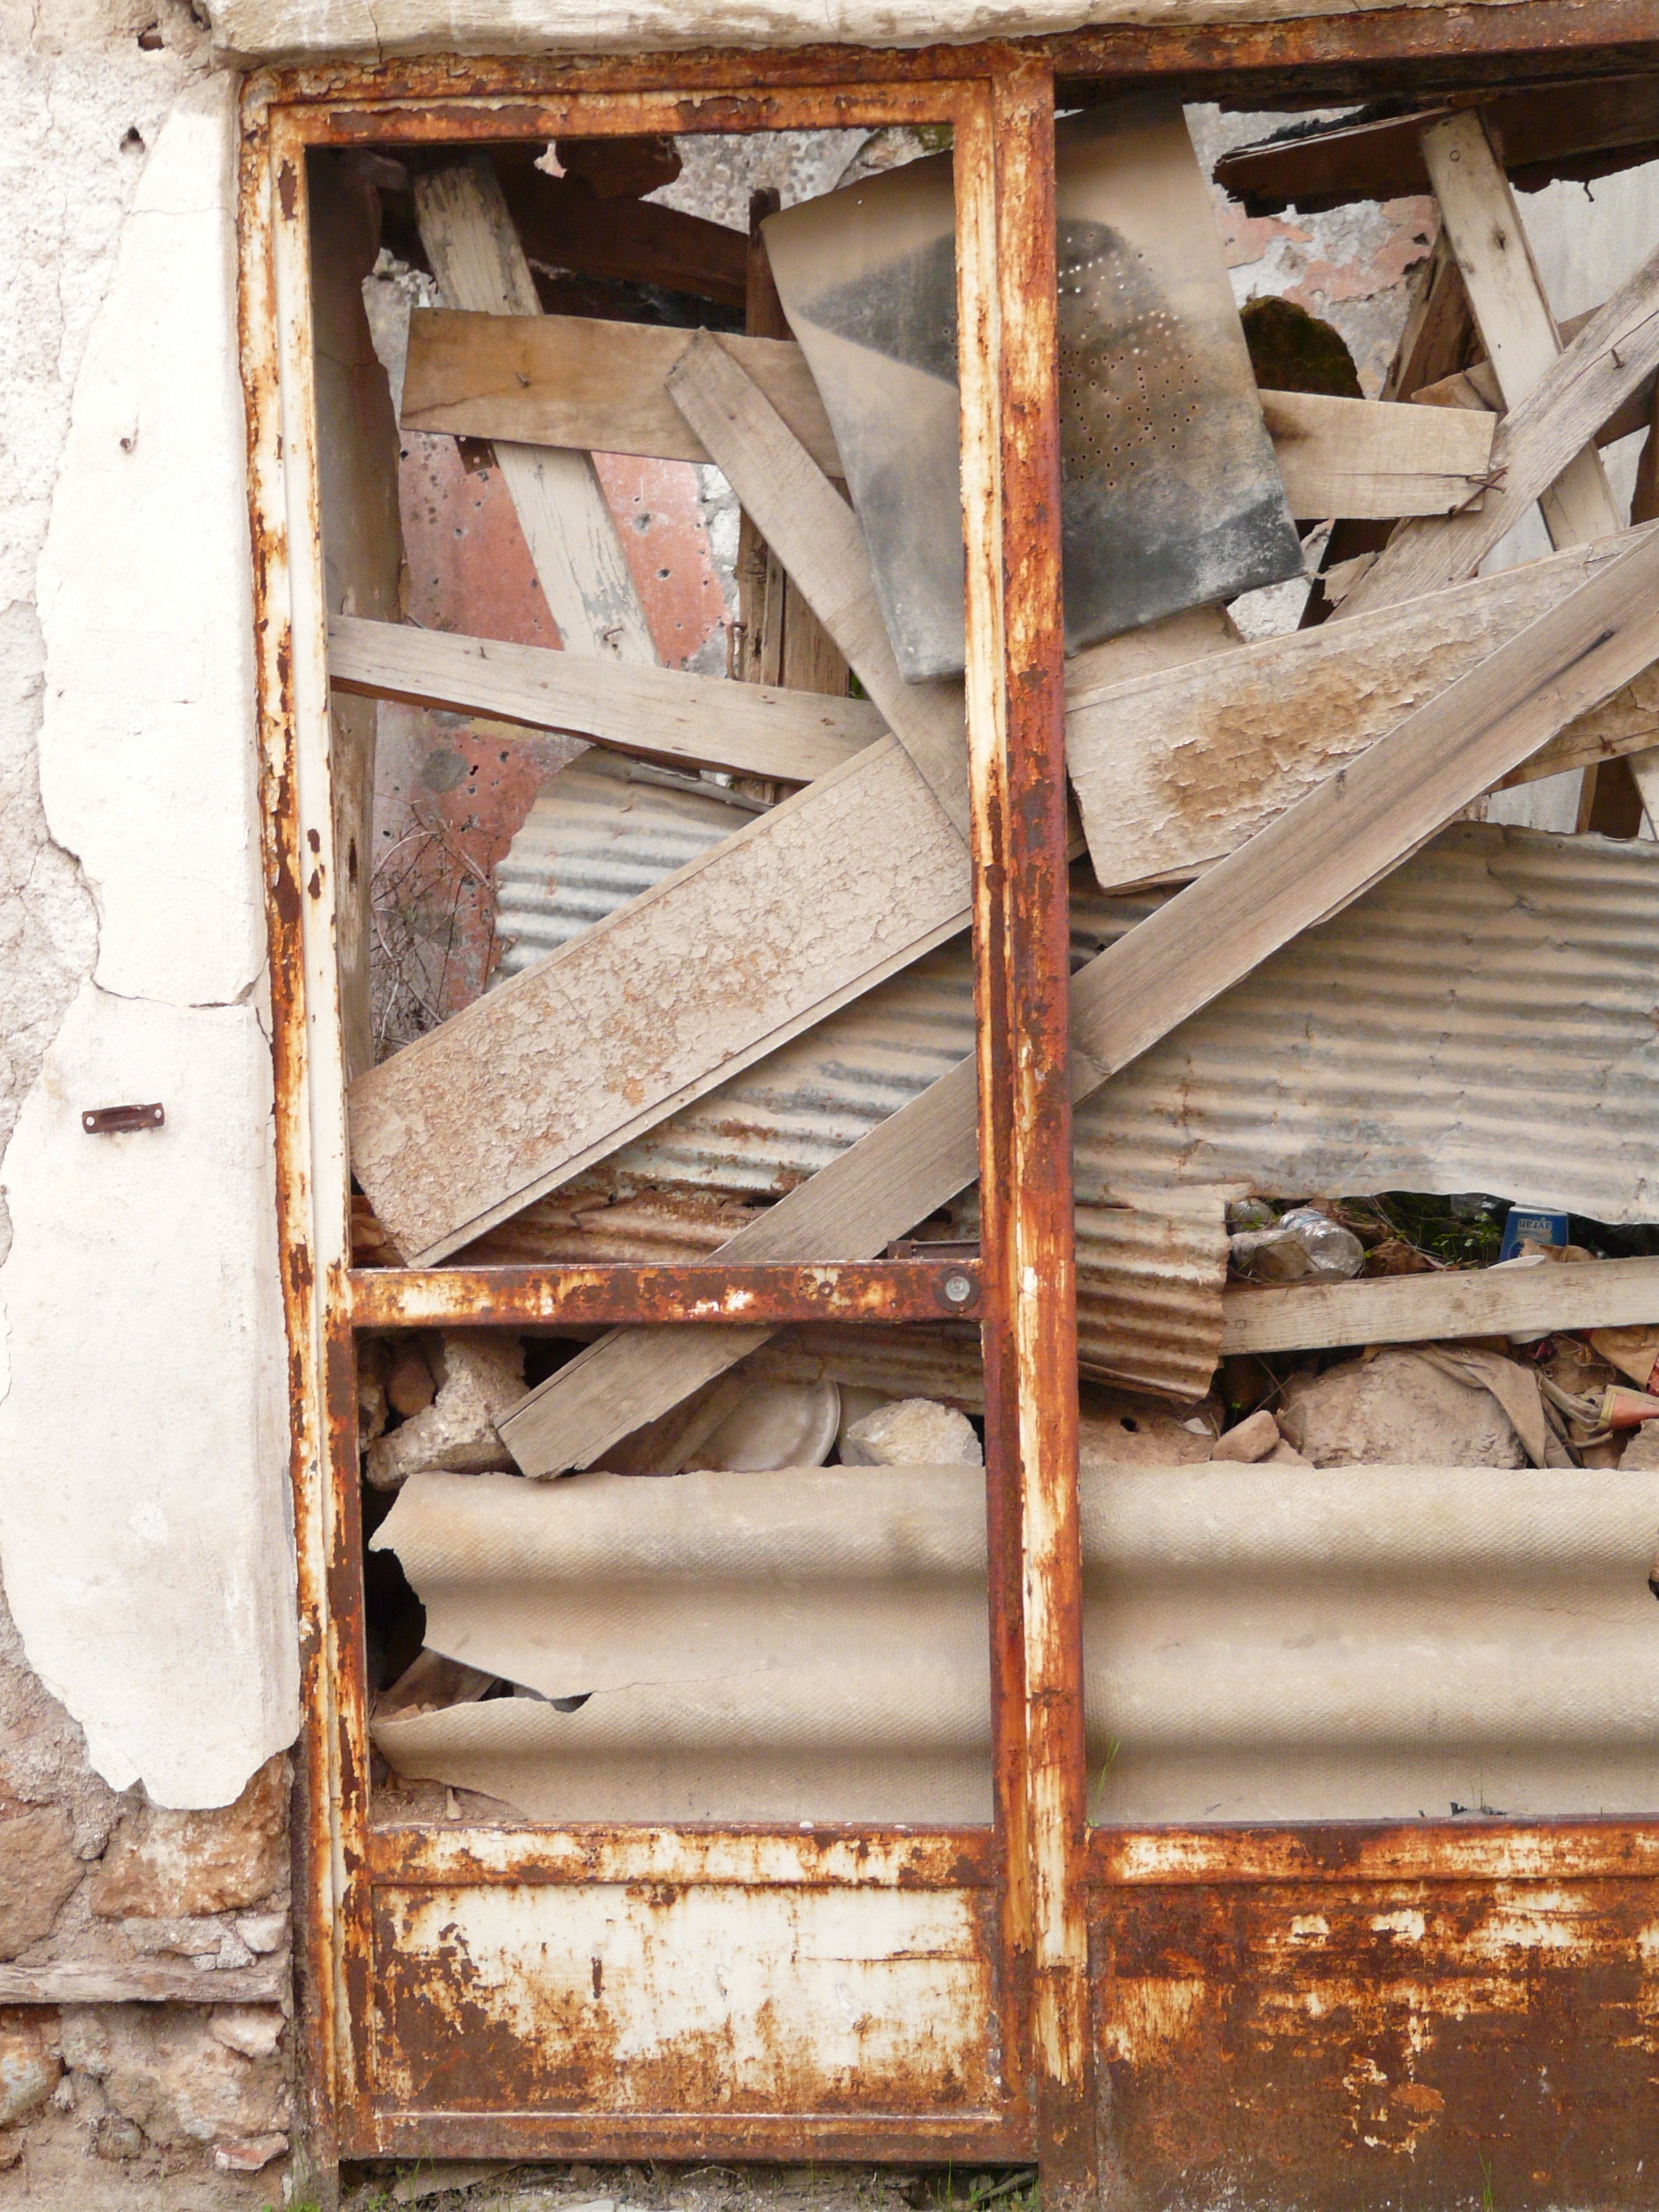
wood, house, floor, window, old, home, wall, shed, beam, ruin, furniture, room, lumber, crate, neglected, garbage, demolition